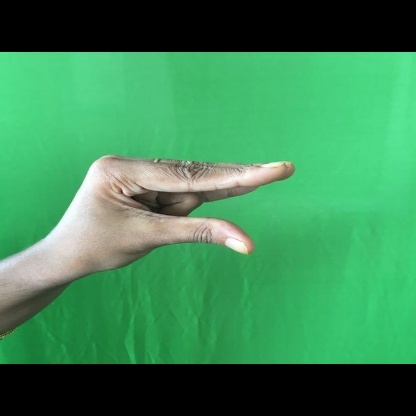
Mudra: Kangulam